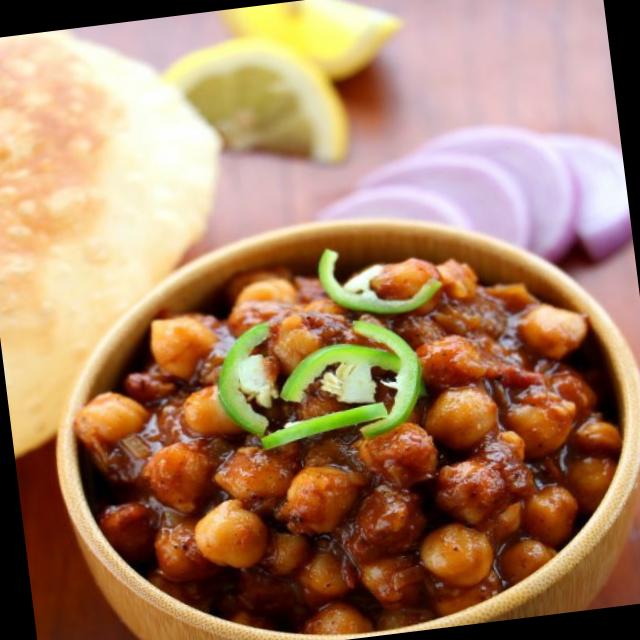
Dish: chole